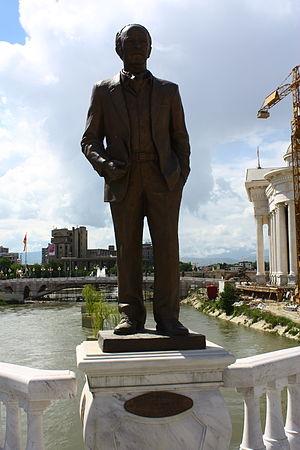
Le Pont de l'Art est un pont piétonnier situé sur le fleuve Vardar, dans le centre de Skopje, la capitale de la Macédoine du Nord. Le pont comporte de nombreuses statues de nombreux artistes et musiciens macédoniens. Il a été construit dans le cadre du grand projet Skopje 2014, avec un coût de construction estimé à 2,5 millions d'euros. Le pont comprend 29 sculptures, 14 de chaque côté et une au centre. Il mesure 83 mètres de longueur et 9 mètres de largeur, tandis que la partie centrale du pont fait 12 mètres de large.